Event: Ecuador Earthquake
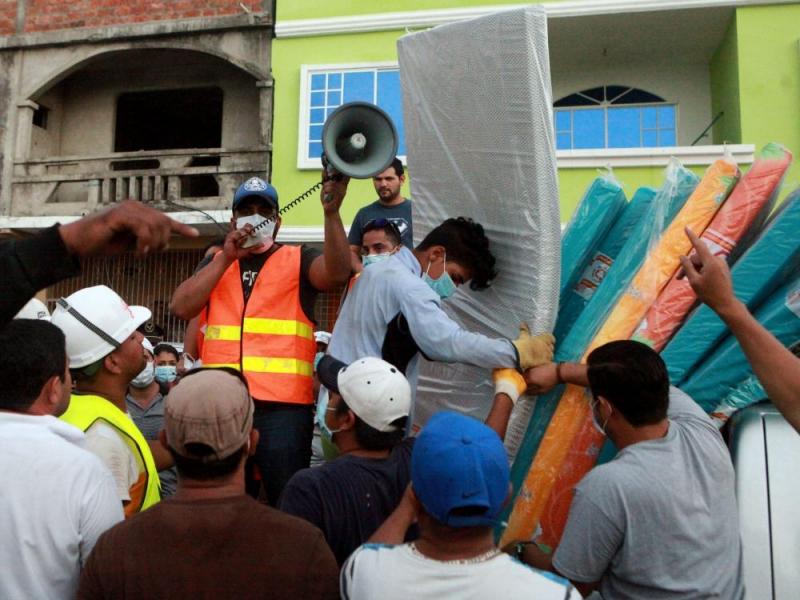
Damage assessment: no_damage